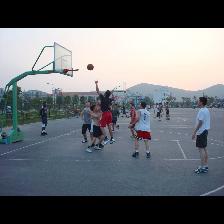
Label: Human